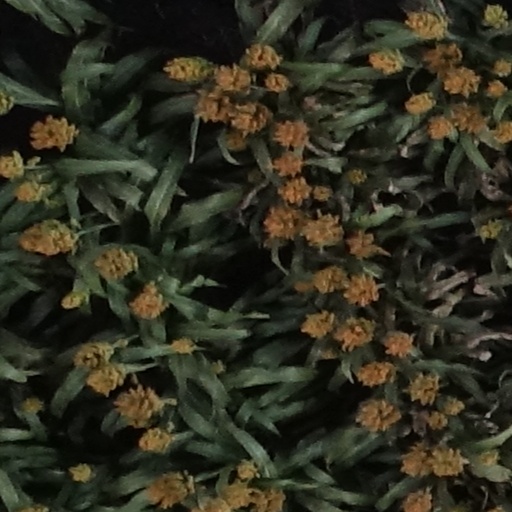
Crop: sorghum